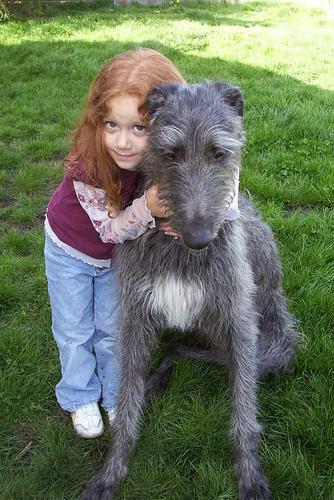
Scottish_deerhound